Sacambaya River

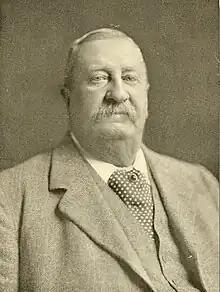
Cecil Hebert Prodgers

According to legend, the Sacambaya river housed a hoard of treasure hidden by Jesuit missionaries in 1745 before the expulsion from the area. Cecil Prodgers, a Boer war veteran, claimed to have learned about these legends from a document given to him by the family of an elderly Jesuit priest. According to the document, the gold could be found on a steep hill covered with a dense forest. It was supposedly marked with an egg-shaped stone. Underneath this hill, it was said that there was a cavern which hid the treasure. The document stated that it took five hundred men two-and-a-half years to dig this cave, and the gold itself was guarded with a strong enough poison to kill a regiment of men. He attempted to excavate the site in 1905, however this attempt failed due to the rainy season preventing work. He returned the next year in 1906, and attempted to excavate the site using dynamite. He had to abandon the attempt due to medical symptoms caused by the inhalation of the fumes. Prodgers wrote a book describing his experiences in Bolivia, entitled: "Adventures in Bolivia".